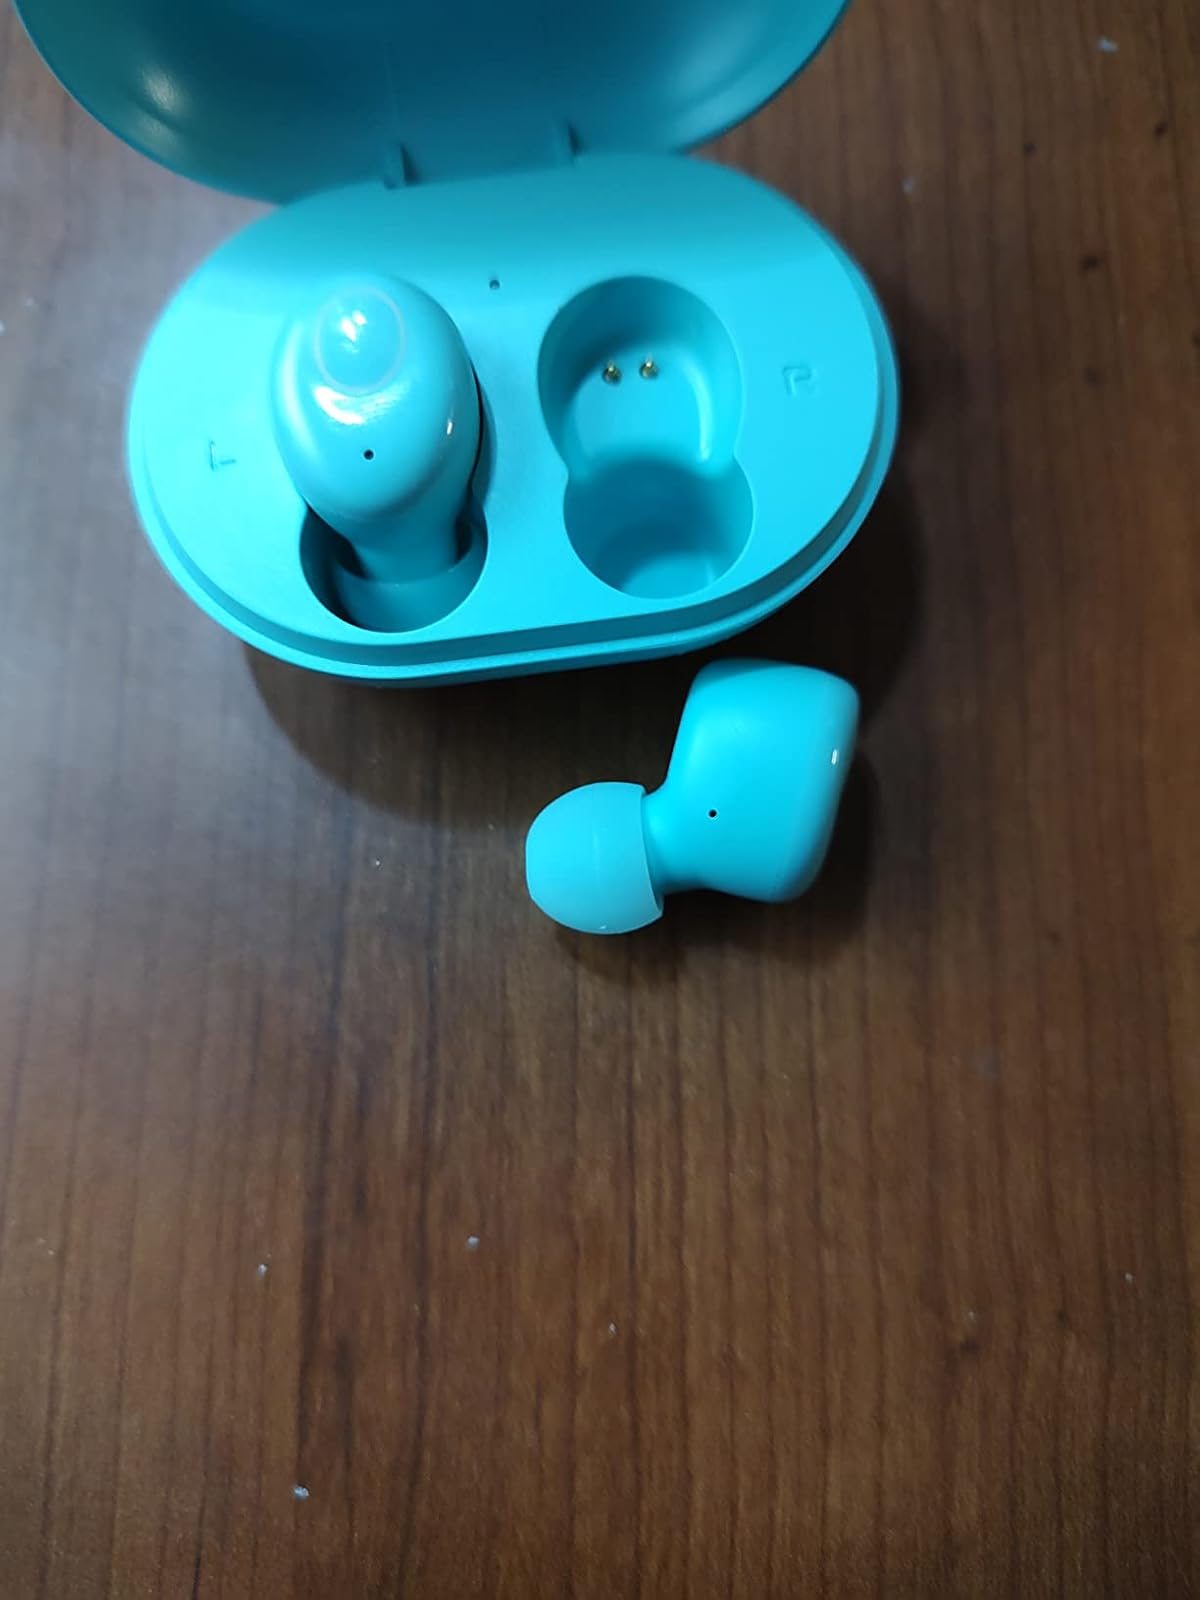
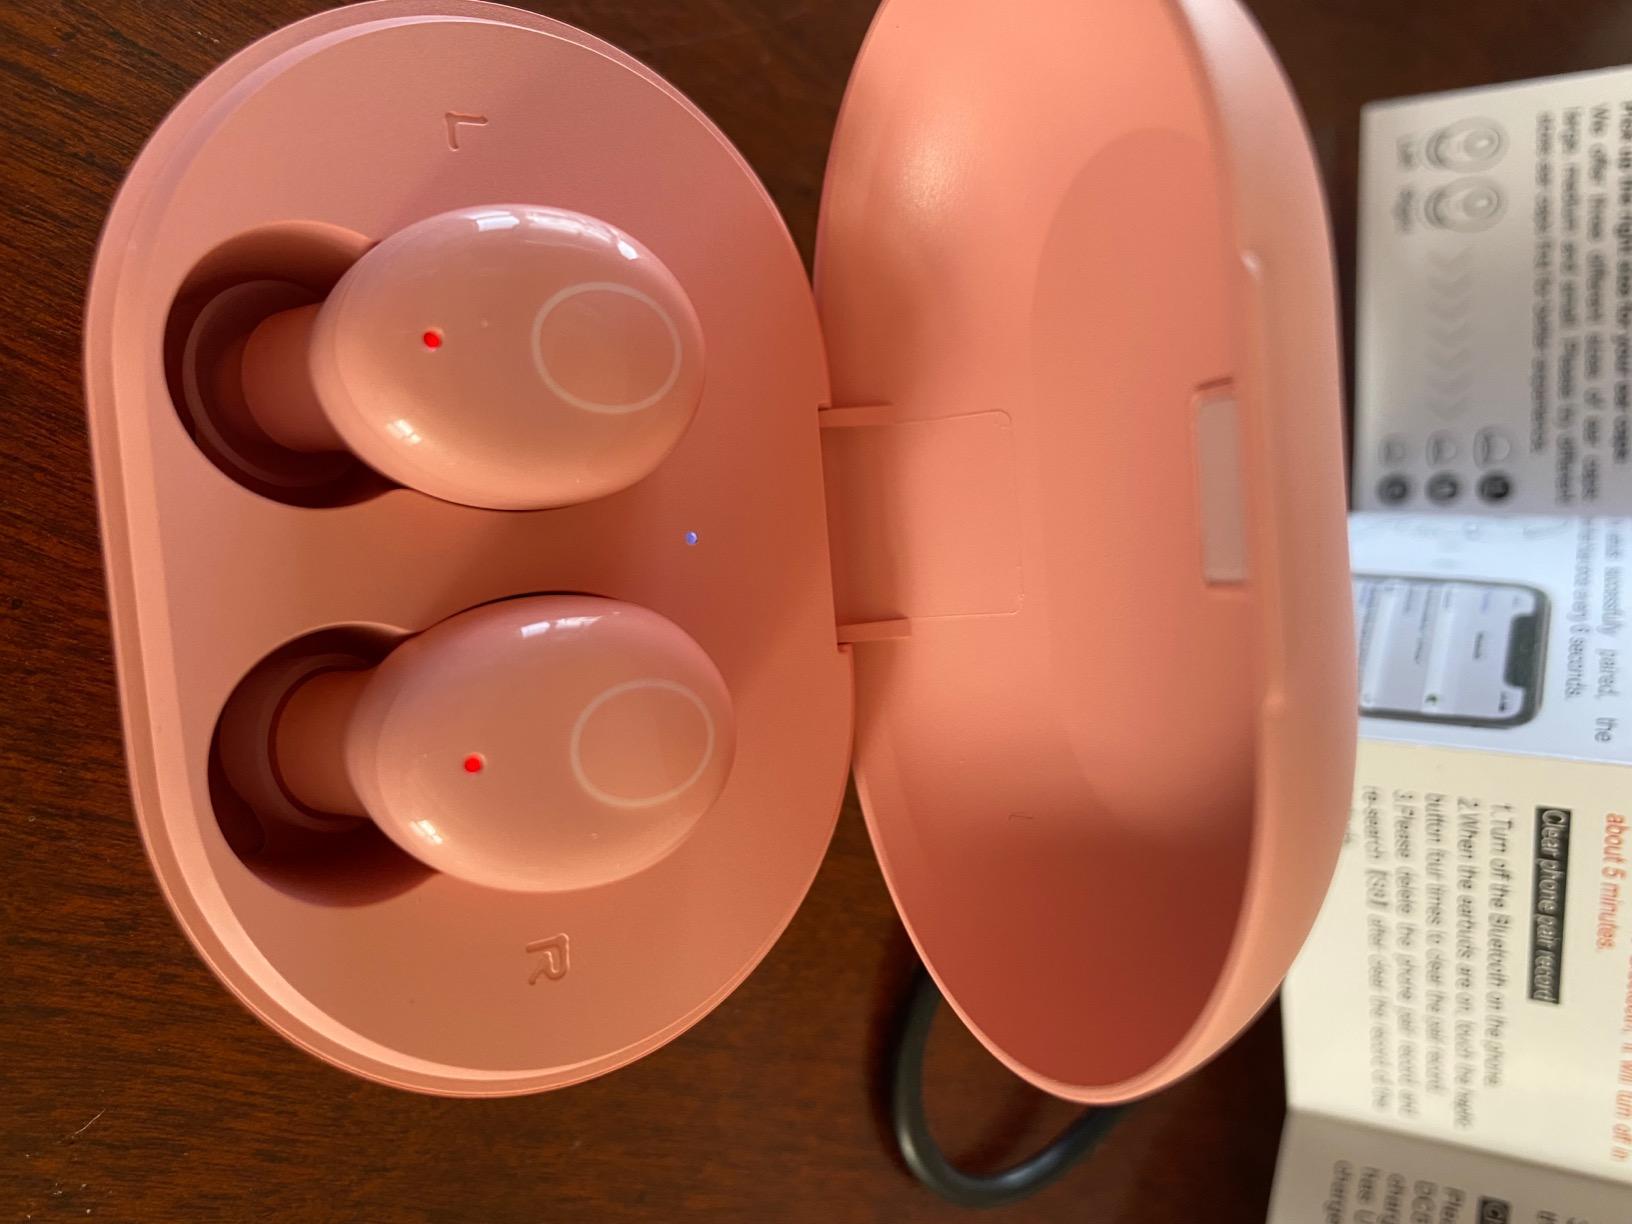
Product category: earbuds
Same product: no